Römisches Kaisermedaillon

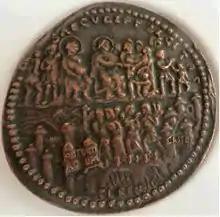

As part of the award, a replica of the , probably made in 297 AD, is being presented, with the oldest known pictorial representation of the lead medallion found in Ancient Rome Mogontiacum. The award is presented at irregular intervals to persons who have rendered outstanding services to the study of the cultural history of the city of Mainz.